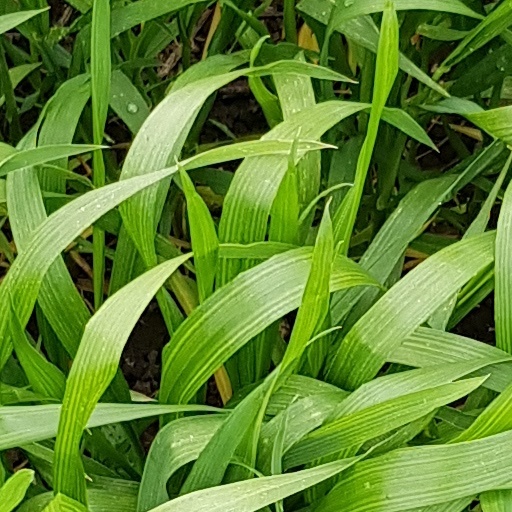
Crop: wheat